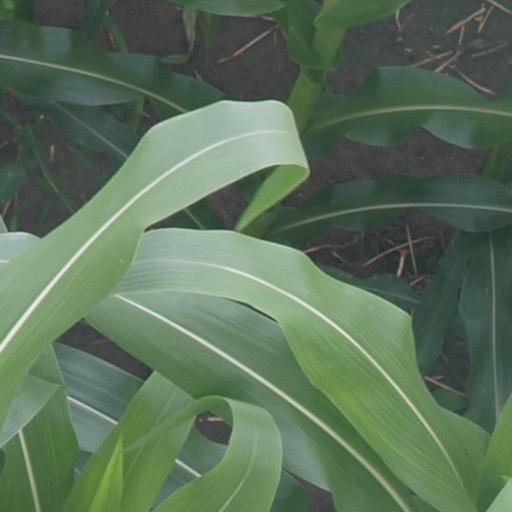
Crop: maize; corn